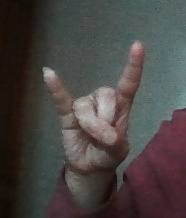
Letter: la